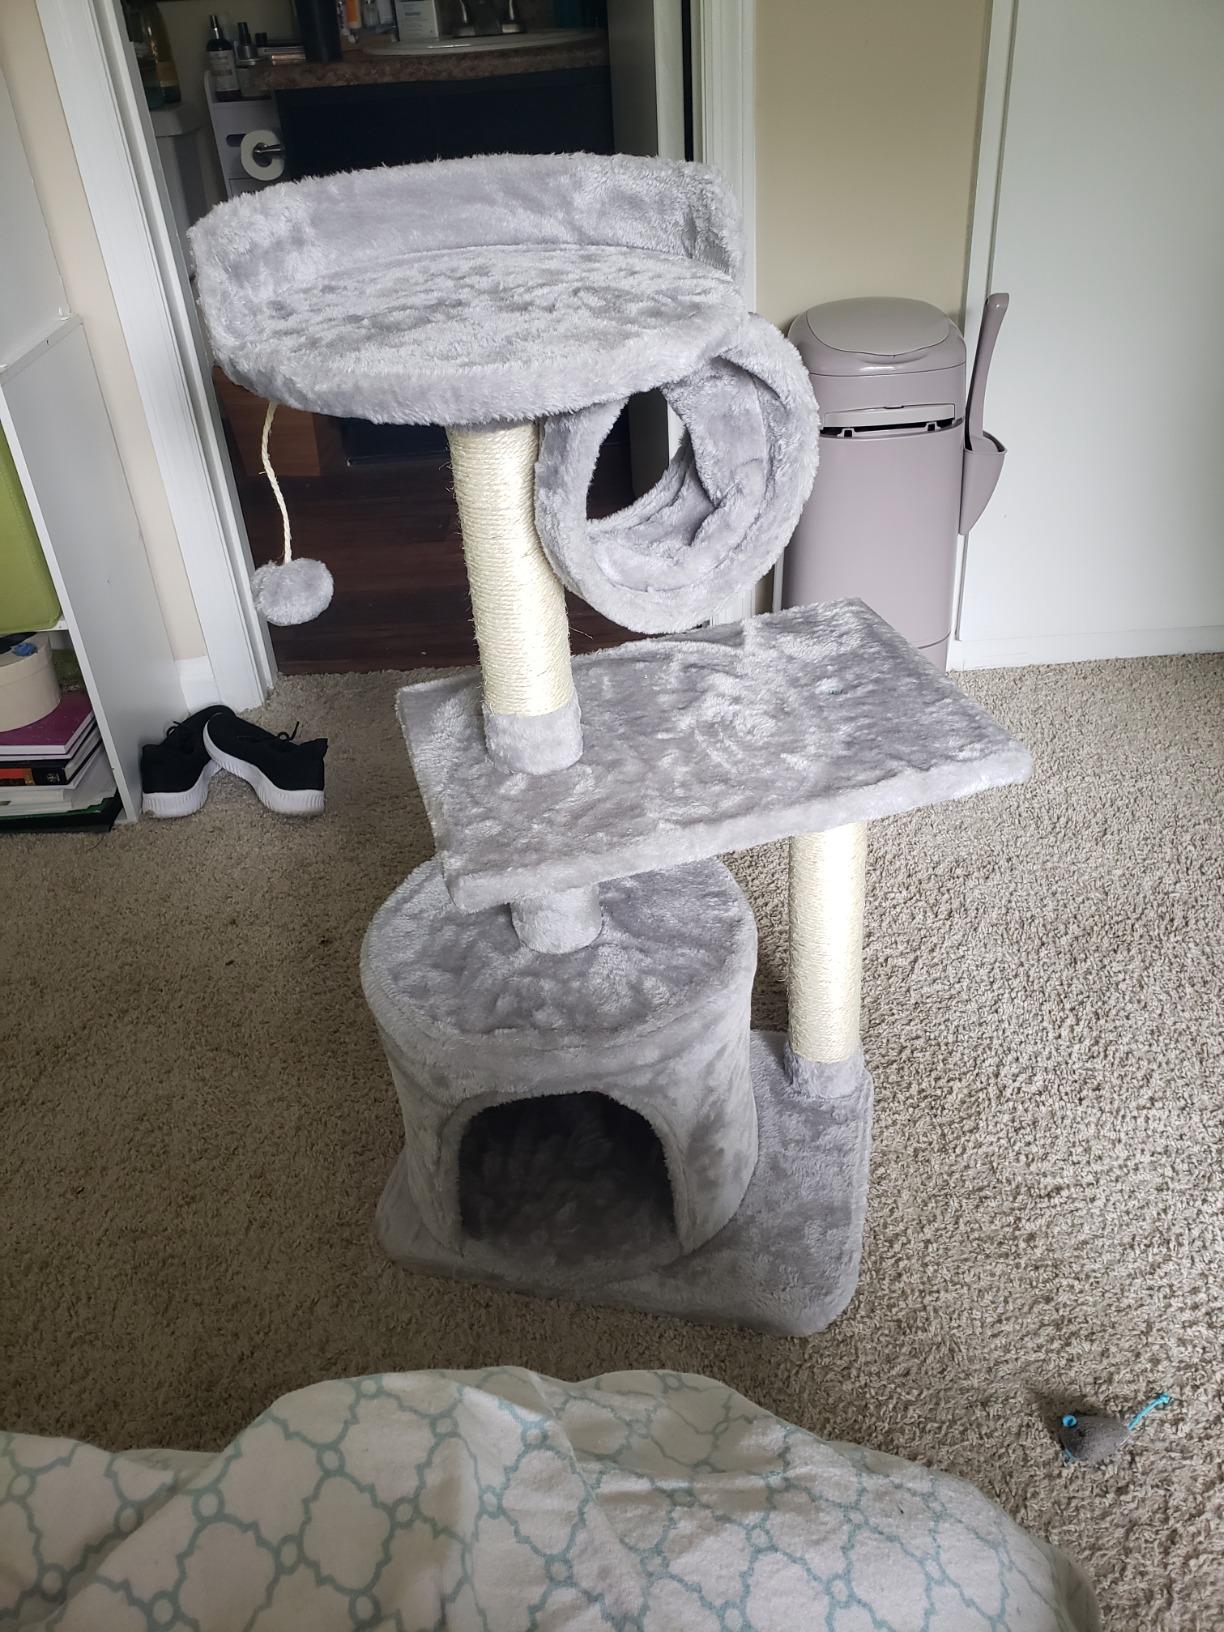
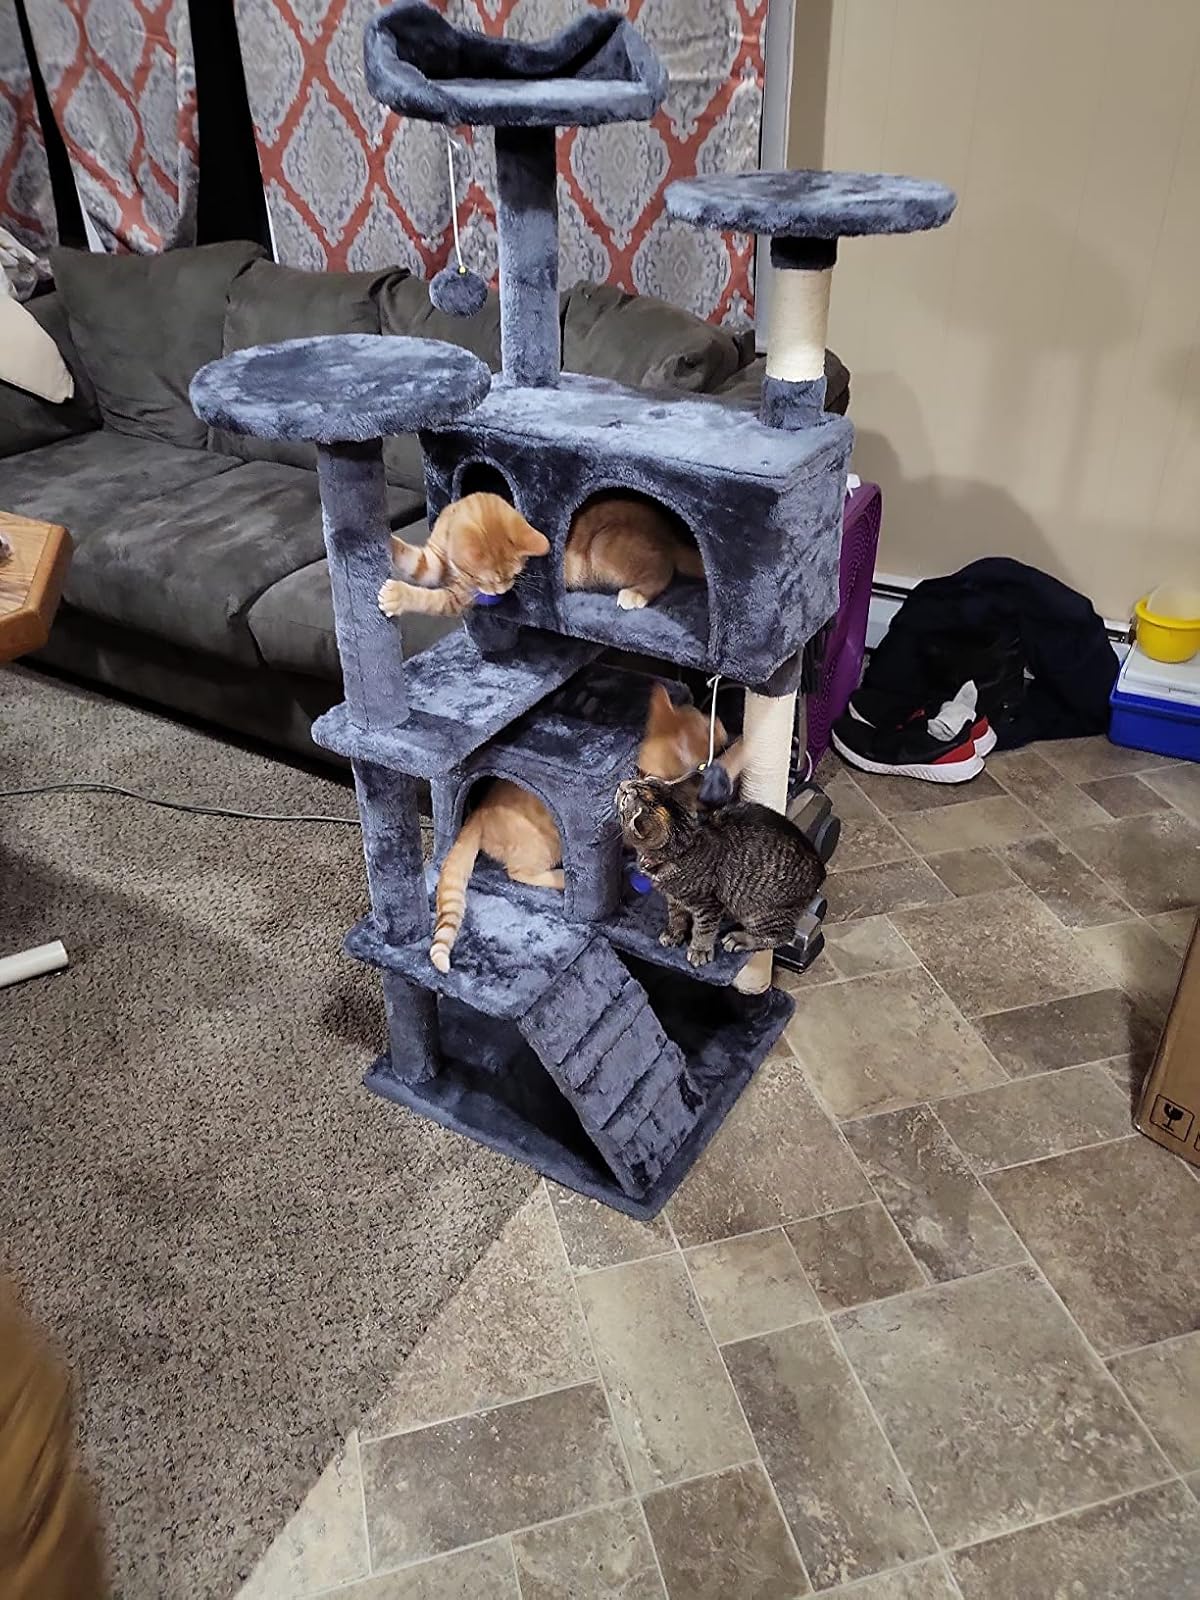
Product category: items_cat tree
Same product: no